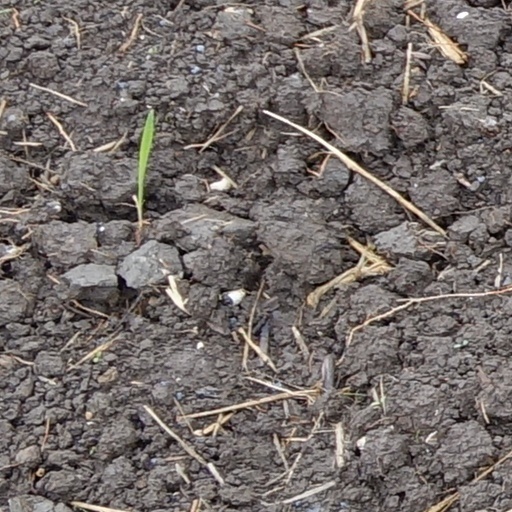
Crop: wheat